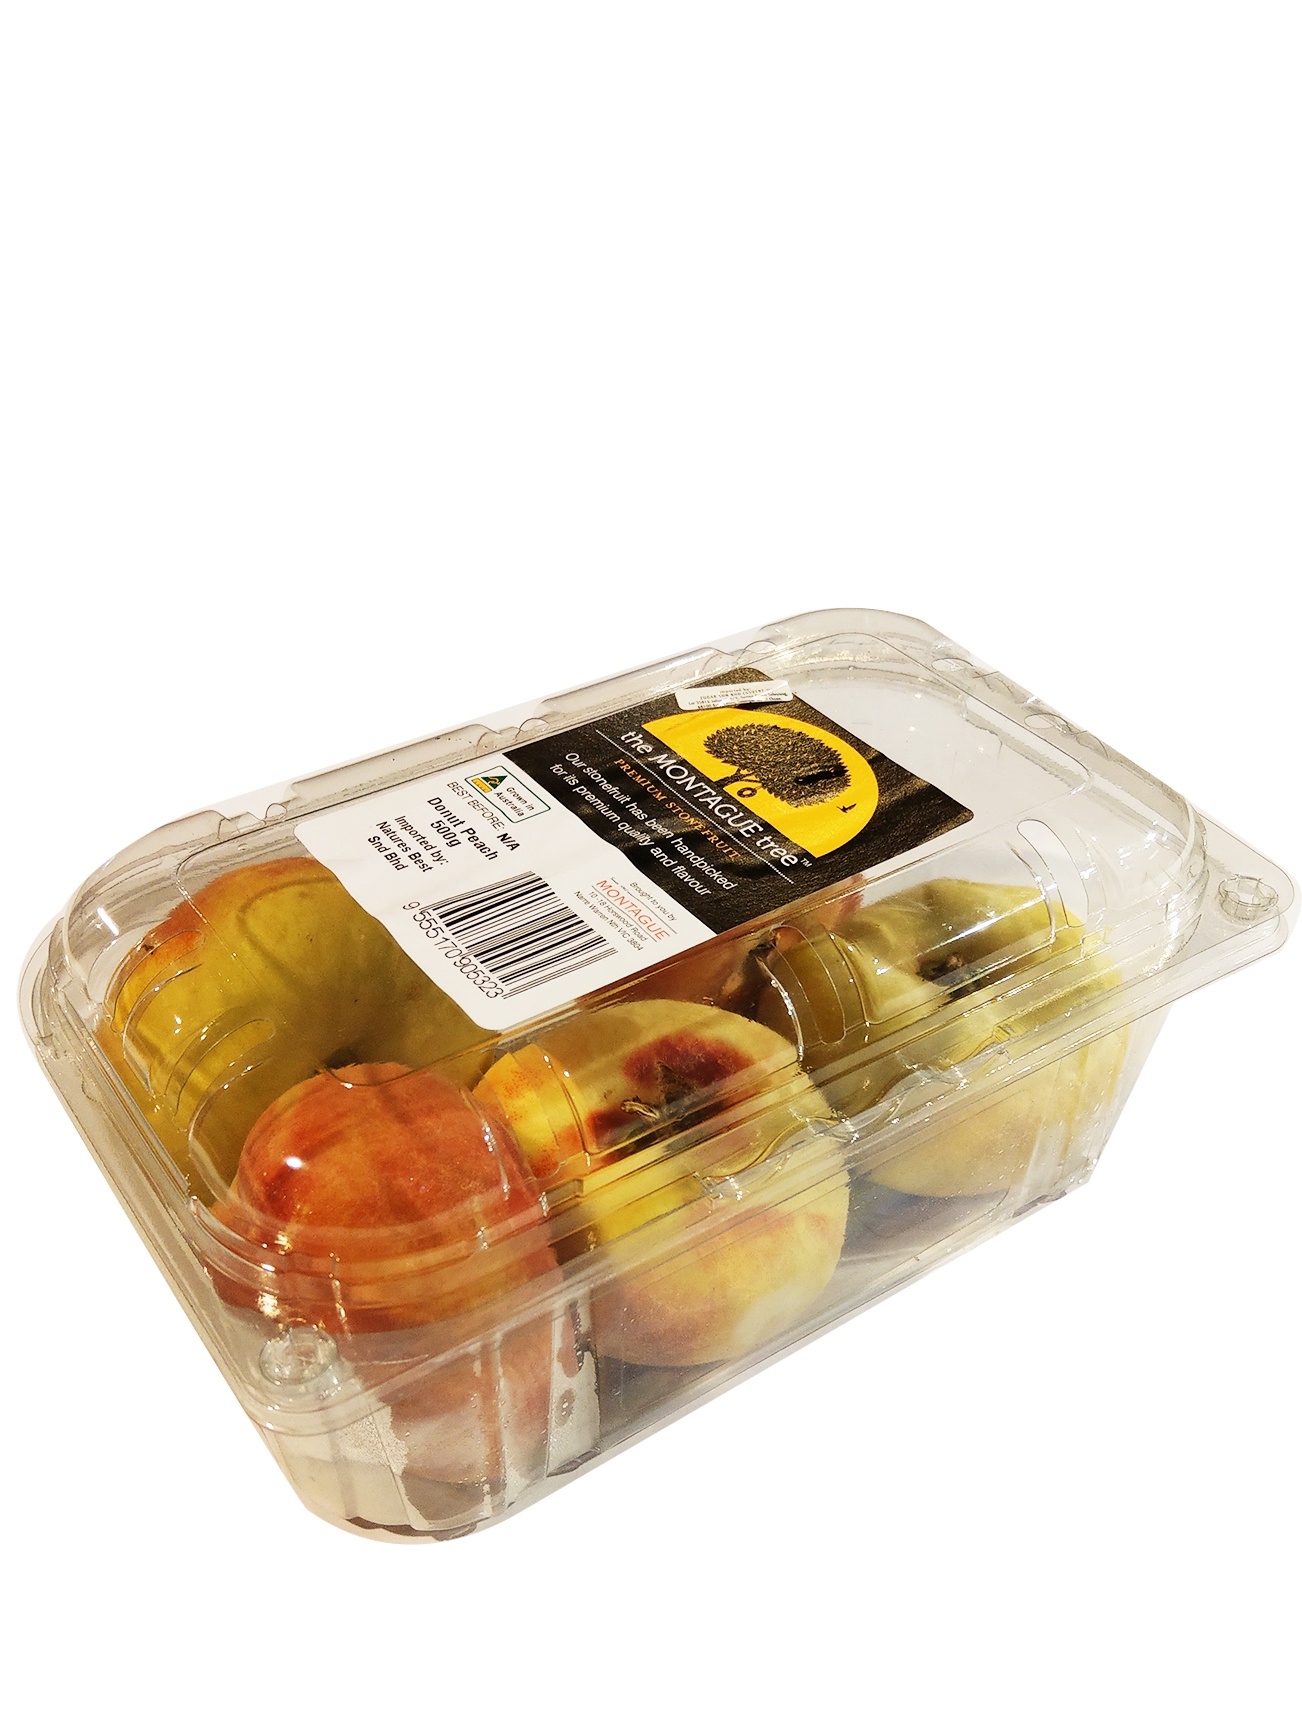
AUST DONUT PEACH 500G
AUST DONUT PEACH 500G
Brand: Village Grocer - Central i-City
Category: Food, Beverages & Tobacco > Food Items > Fruits & Vegetables > Fresh & Frozen Fruits > Stone Fruits > Peaches & Nectarines